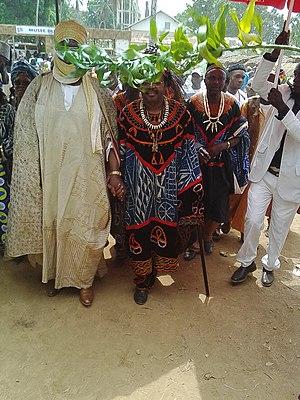
Ledit lancement s'était effectué par le Sultan Ibrahim MBOMBO NDJOYA et le Ministre des Arts et de la Culture Narcisse MOUELLE KOMBI. This is an image with the theme ""Play"" from: Cameroon"
Le Mbam-et-Inoubou est un département situé dans la région du Centre au Cameroun.